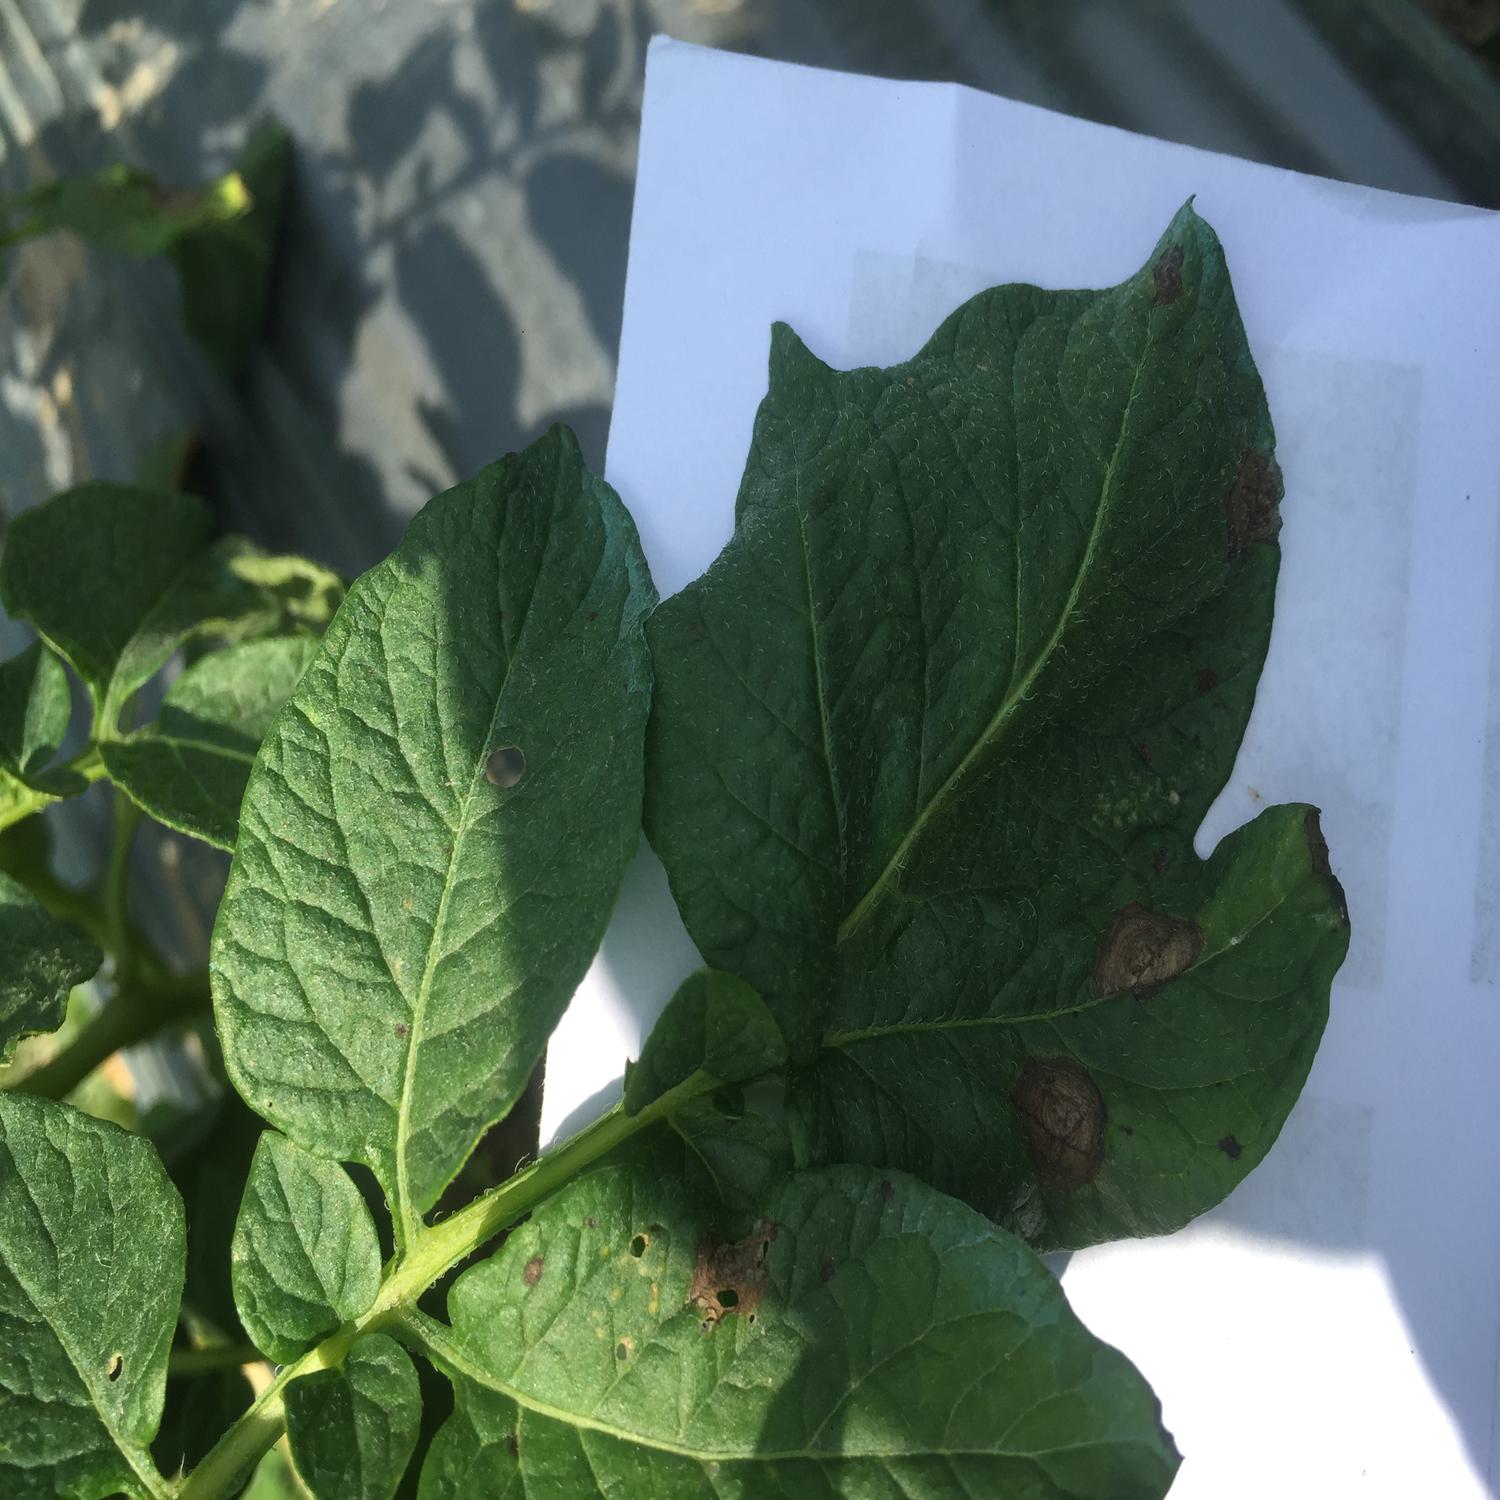
Label: Fungi